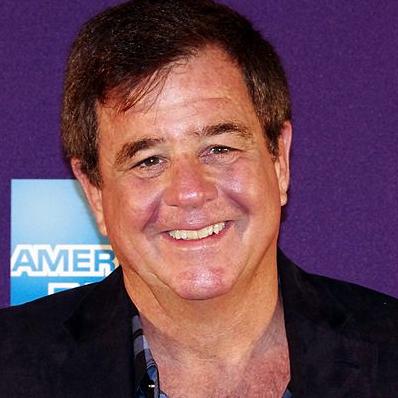
Age: 60